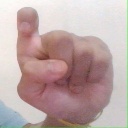
अक्षर: इ